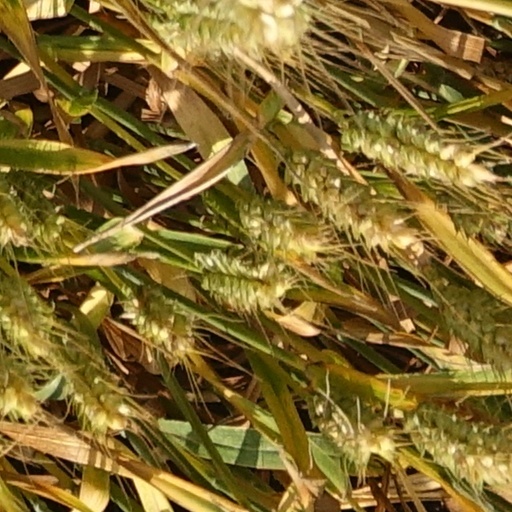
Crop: wheat